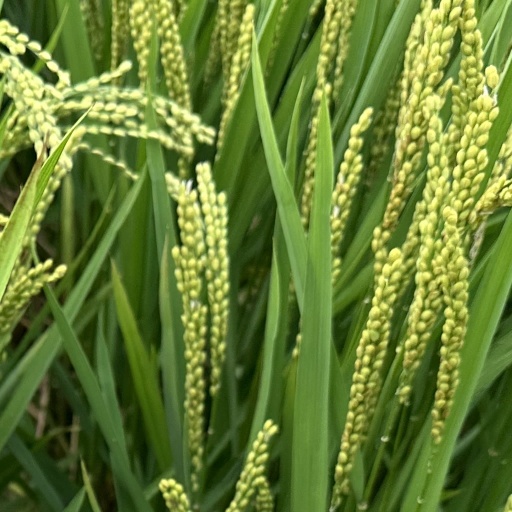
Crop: rice